Temple Beth Israel Cemetery

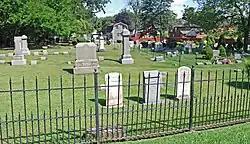

The Temple Beth Israel Cemetery, also known as the Hebrew Cemetery, is a Jewish cemetery located at 420 North West Avenue in Jackson, Michigan. It was listed on the National Register of Historic Places in 2009.